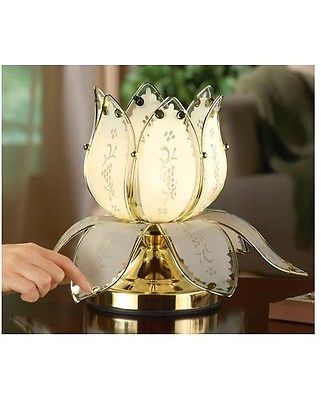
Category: lamp